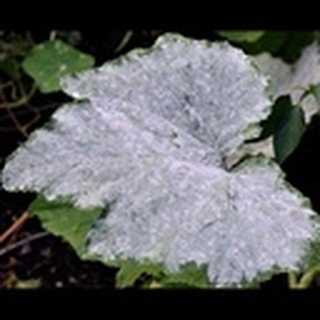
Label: cotton_powdery_mildew